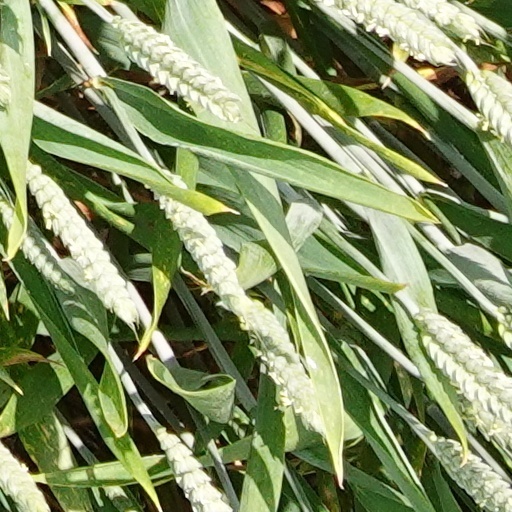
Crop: wheat